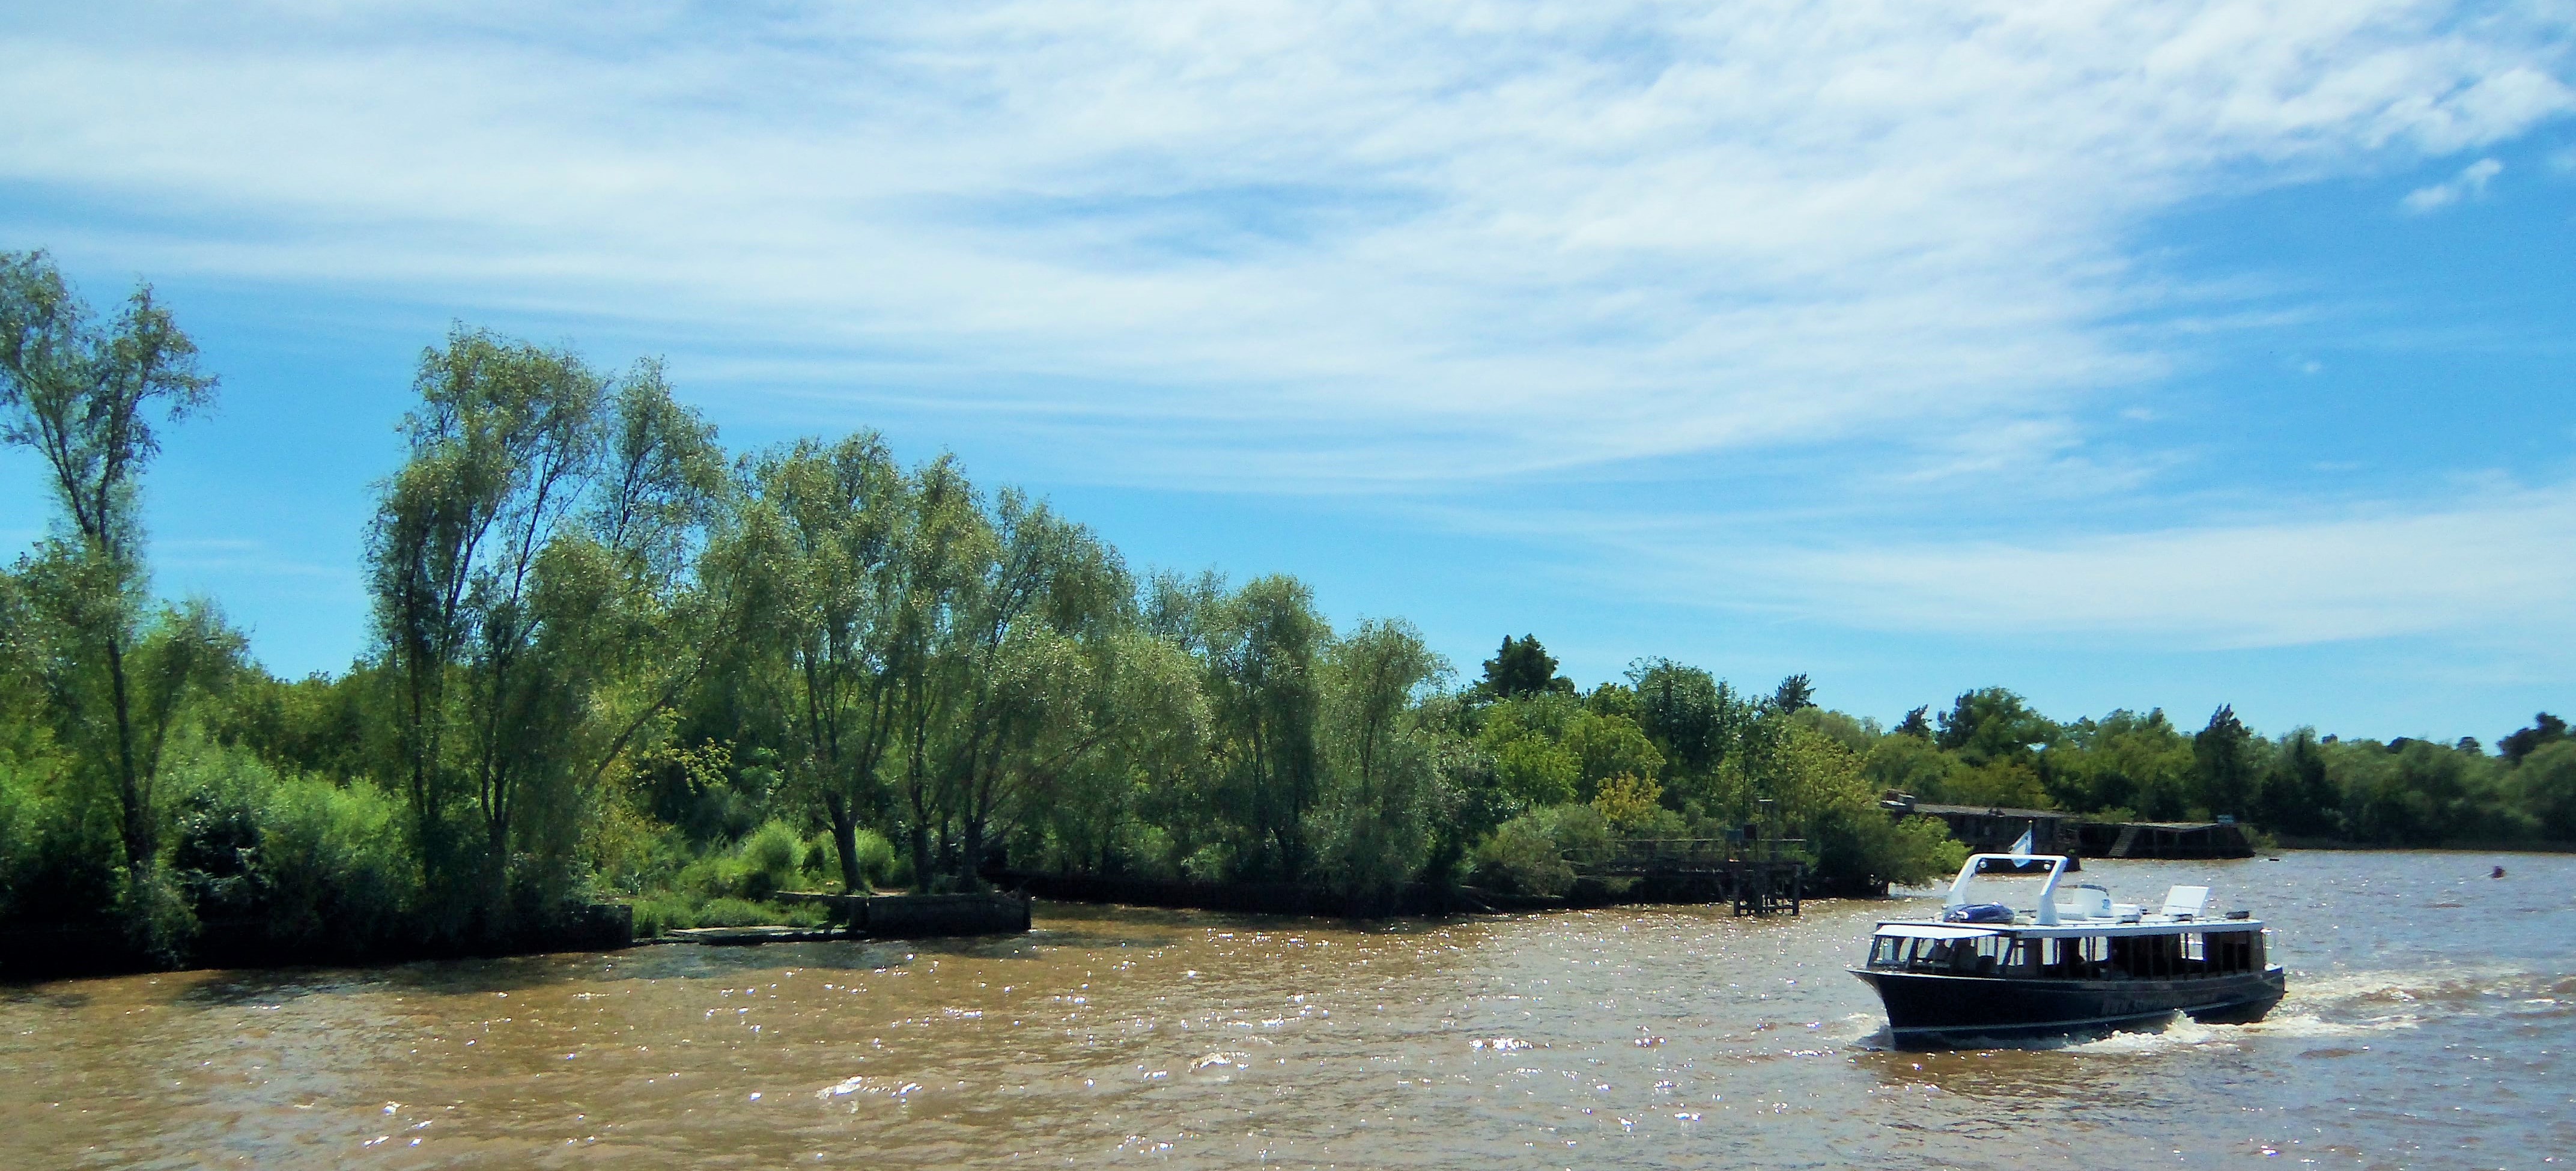
nature, waterway, river, water transportation, bank, water, natural environment, vehicle, natural landscape, water resources, sky, bayou, boat, canal, tree, watercourse, channel, landscape, lake, calm, floodplain, watercraft, wetland, wildlife, boating